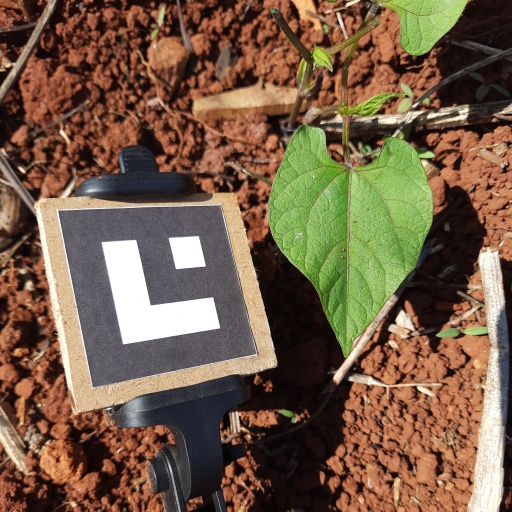
Observations: wavy surface, no eating holes, with soild dust, under sunlight